Rupert Downes

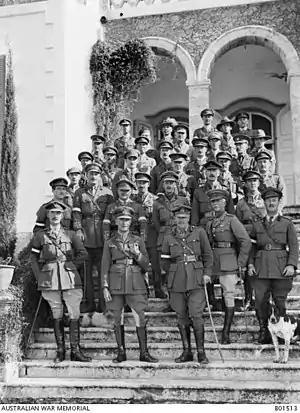
About thirty soldiers and two dogs pose on the steps of a building

After the evacuation of Gallipoli, Downes was appointed Assistant Director of Medical Services (ADMS) of the newly formed Anzac Mounted Division on 15 March 1916. He was given the temporary rank of colonel. Downes combined this post with that of ADMS AIF Egypt from 6 September. Downes therefore had to travel back and forth to Cairo. In November 1916, a Deputy ADMS was appointed to assist him.